Kern Place

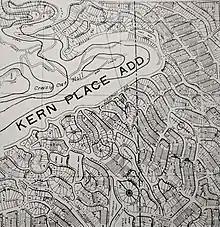
Kern Place Addition Map

The homes of Kern Place are unique in architecture and some were built by residents themselves. One of the better known homes is the Paul Luckett Home located at 1201 Cincinnati Ave. above Madeline Park, and is made of local rock. It is known as "The Castle" due to its round walls and a crenelated rooftop.